The Consultant (TV series)

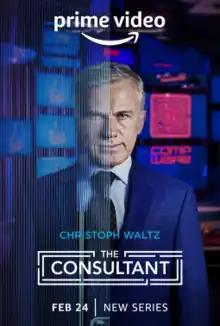
Promotional poster

The Consultant (2023) is an American thriller television series created by Tony Basgallop, based on the novel by Bentley Little and starring Christoph Waltz as the titular character, with Nat Wolff, Brittany O'Grady, and Aimee Carrero in supporting roles. The series follows the employees of a mobile gaming company whose leadership is taken over by a sinister consultant, played by Waltz.